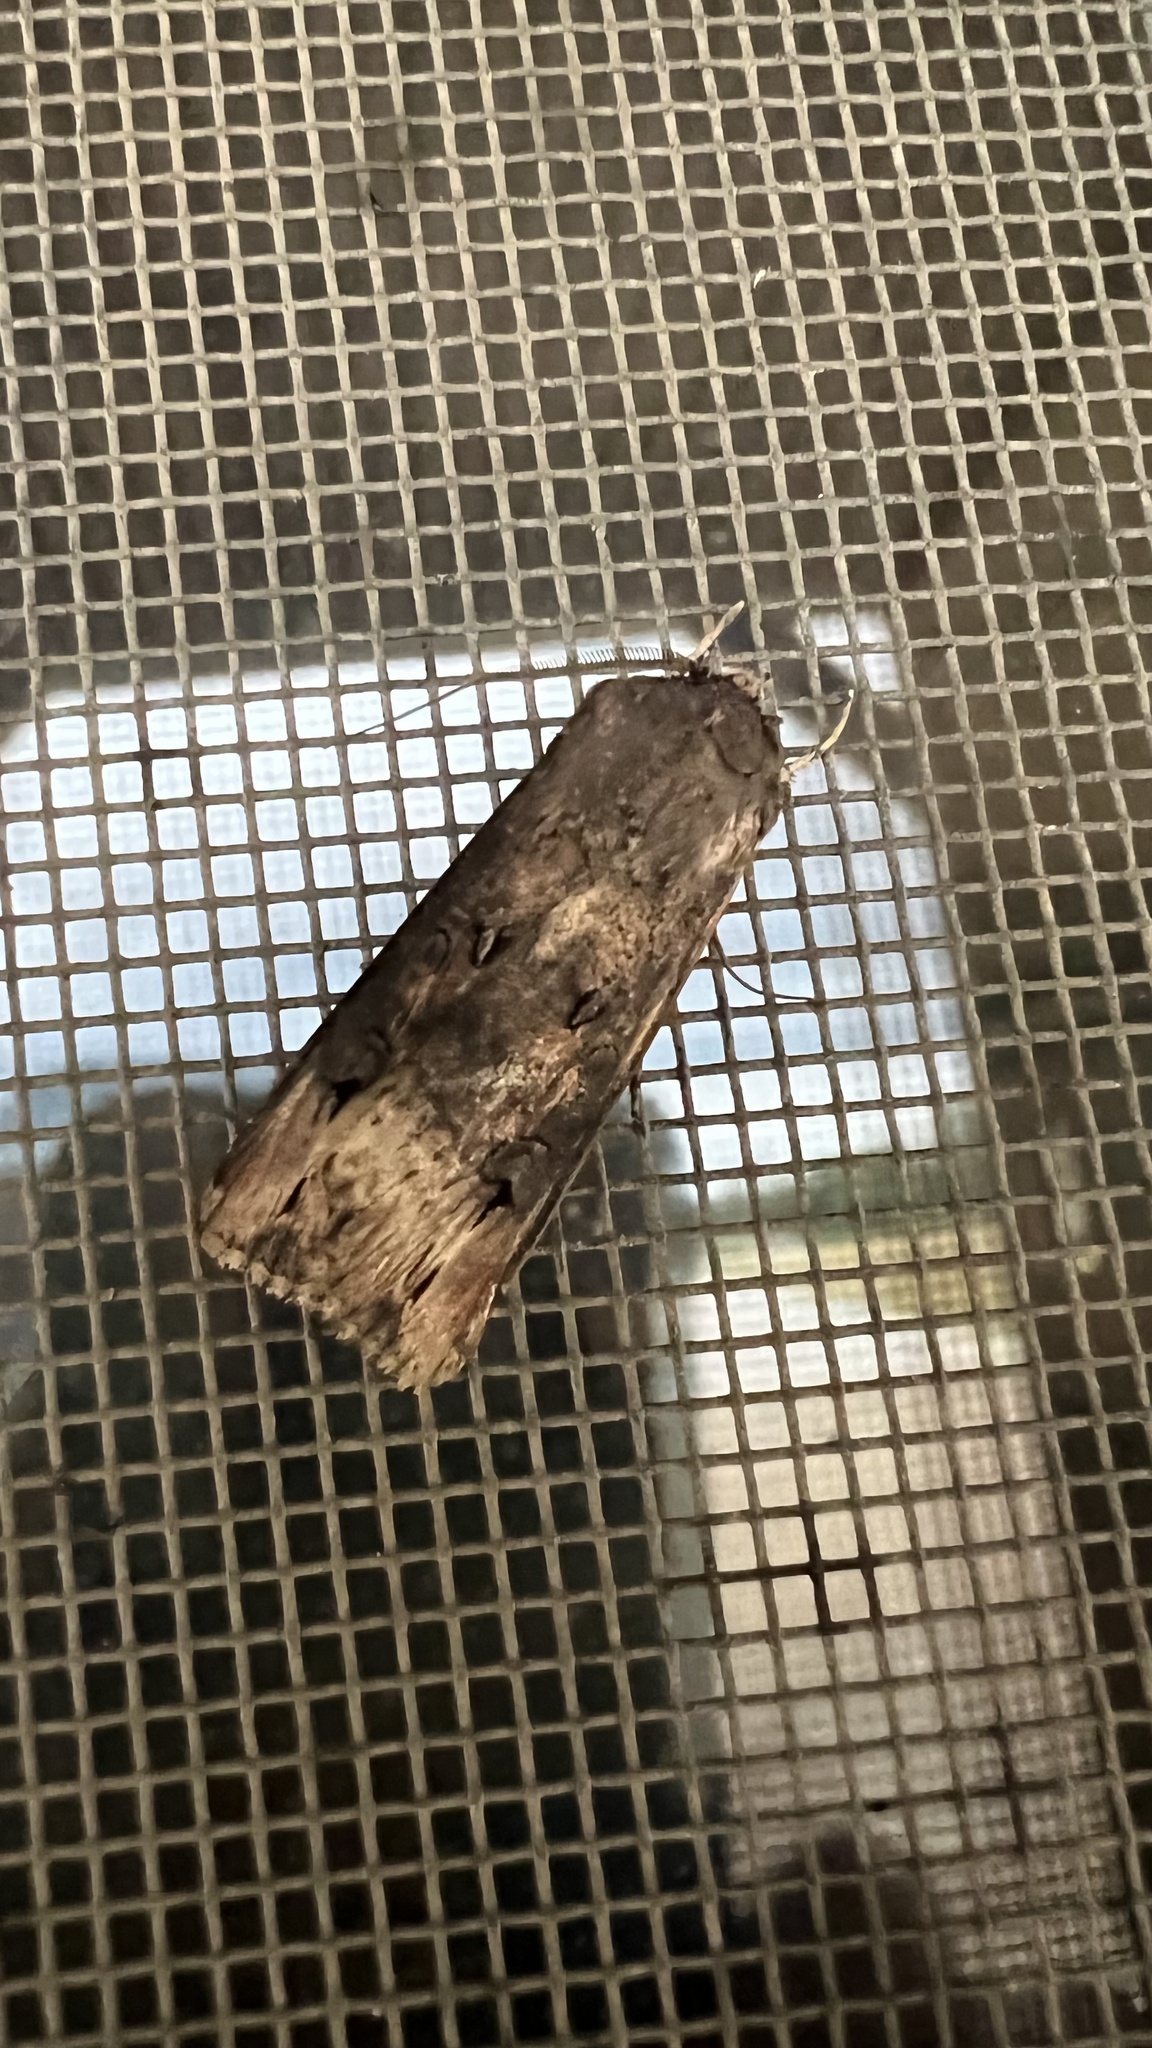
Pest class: cutworms